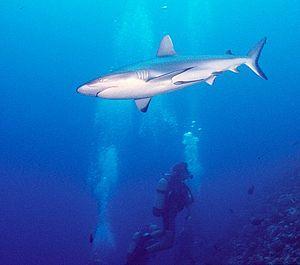
Le Requin gris de récif, également communément nommé Requin dagsit ou encore Requin à queue noire, est une espèce de requins de la famille des Carcharhinidae. Souvent rencontré en eaux peu profondes près des tombants des récifs coralliens, il s'agit d'un des requins de récif les plus courants de l'Indo-Pacifique : son aire de répartition s'étend de l'île de Pâques à l'Est jusqu'en Afrique du Sud à l'Ouest. Cette espèce a l'allure caractéristique des requins de récif, avec son museau large et arrondi et ses grands yeux. Elle se distingue des autres par sa première nageoire dorsale blanche ou se terminant par une extrémité blanche, tandis que les autres nageoires se terminent par une extrémité noire, ainsi que par la large bordure arrière noire de sa nageoire caudale et par l'absence de crête entre ses nageoires dorsales. La plupart des individus mesurent moins de 1,9 m de long.